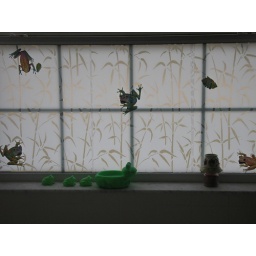
This is the window above my garden tub in the master bathroom. Notice the frogs.